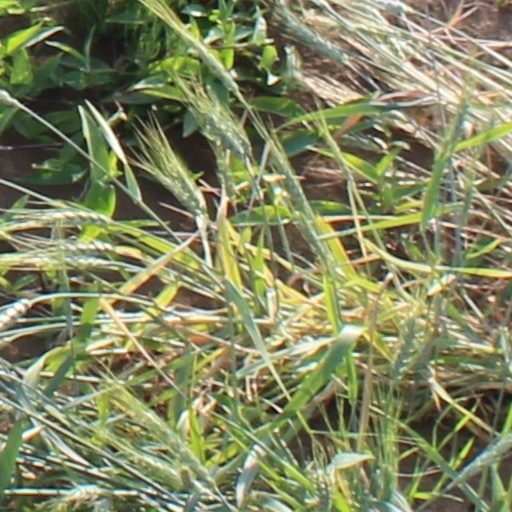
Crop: wheat